Retribution (1987 film)

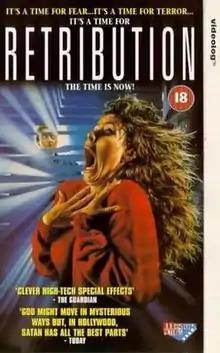

Retribution is a 1987 American horror film directed by Guy Magar, written by Magar and Lee Wasserman, and starring Dennis Lipscomb as a suicidal man who is possessed by a vengeful spirit.